Answer in natural language. Considering the relative positions, where is dining table (highlighted by a green box) with respect to Book (highlighted by a blue box)? Choose between the following options: above or below
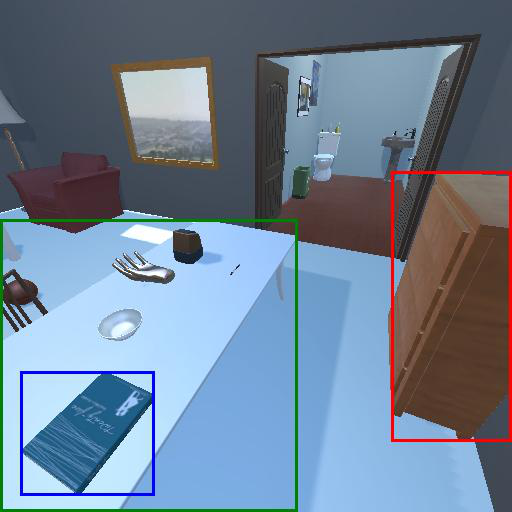
<answer>above</answer>